James Pelly-Fry

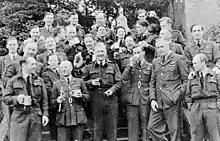
Wing Commander James Pelly-Fry (center) and fellow officers of 88 Squadron celebrate surviving the Eindhoven raid

When Pelly-Fry visited the works while serving with the RAF after the war, he was apologetic to the Phillips directors for the destruction he had caused their plant. They were gracious hosts, and made him very welcome. "I am sorry for knocking your plant down", offered Pelly. "No hard feelings", Philips chairman Frans Otten replied, adding with a smile, "As you can see, we have a much better one now."